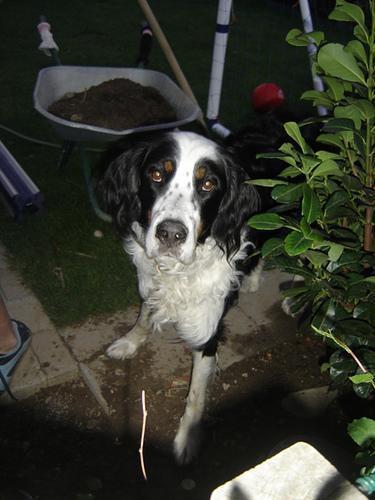
Appenzeller